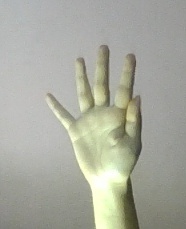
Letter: sheen